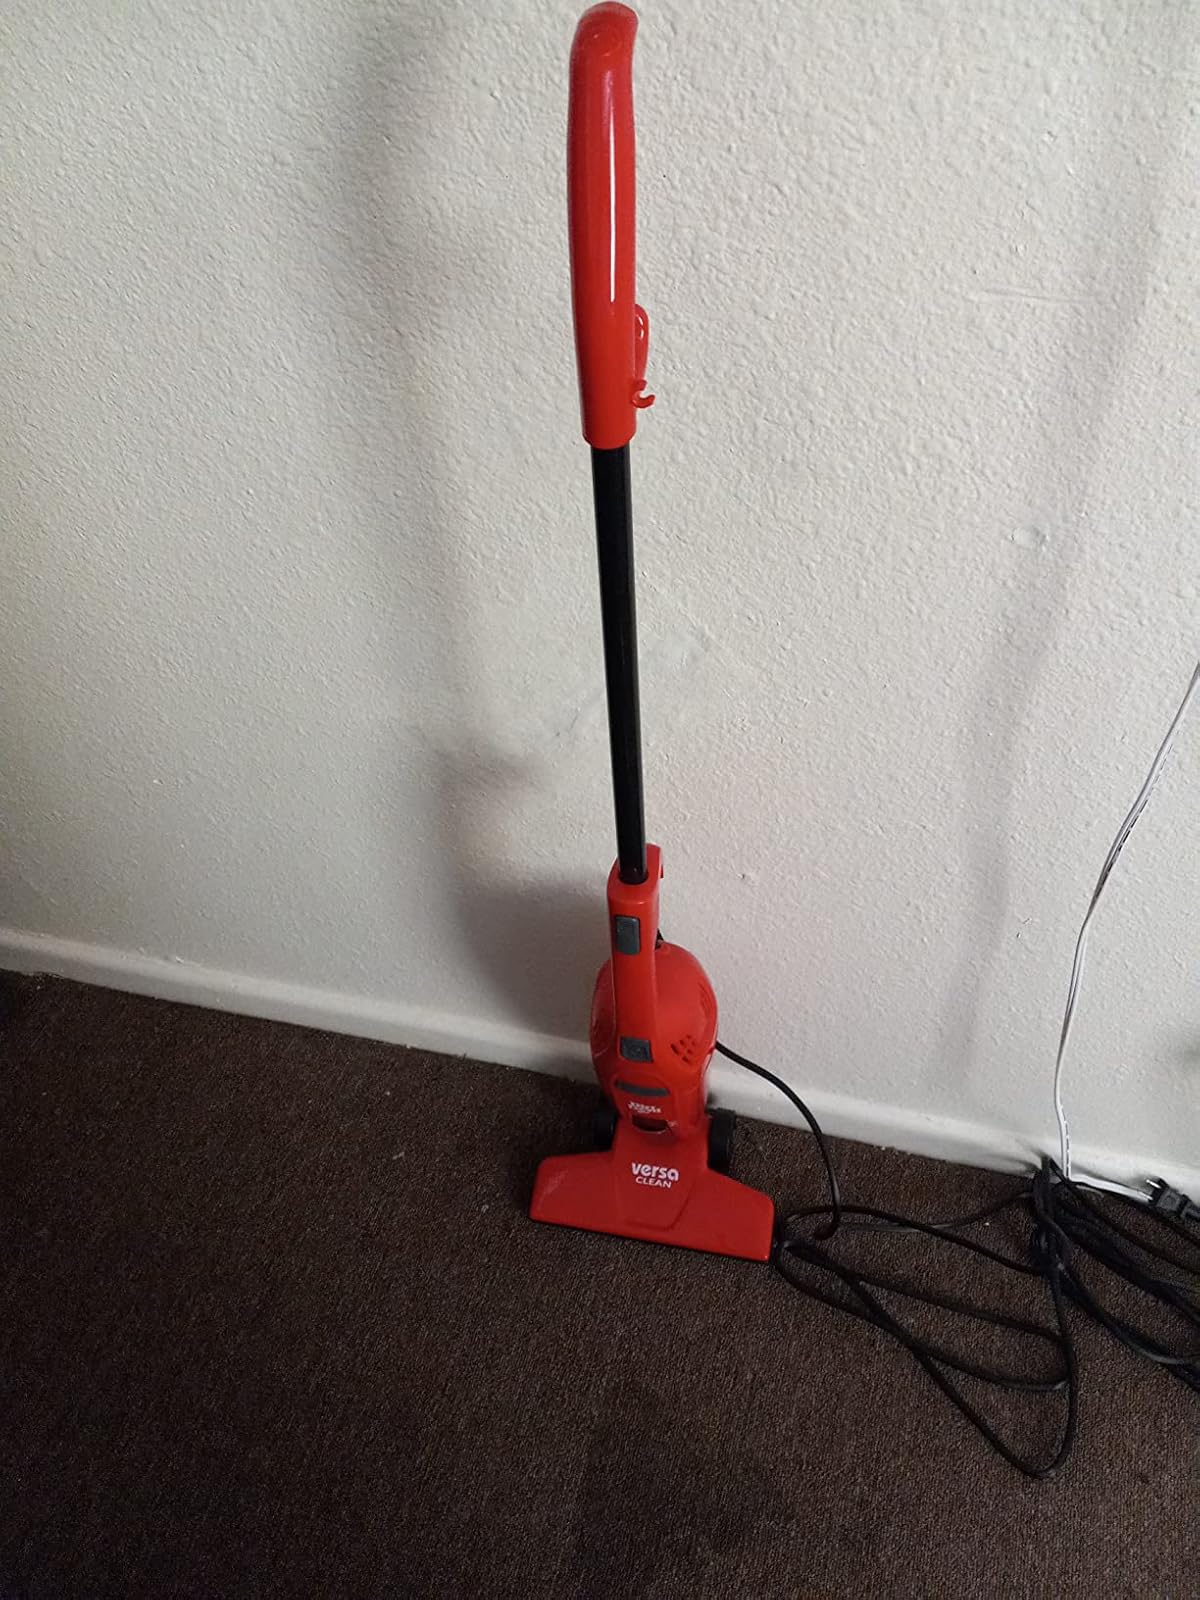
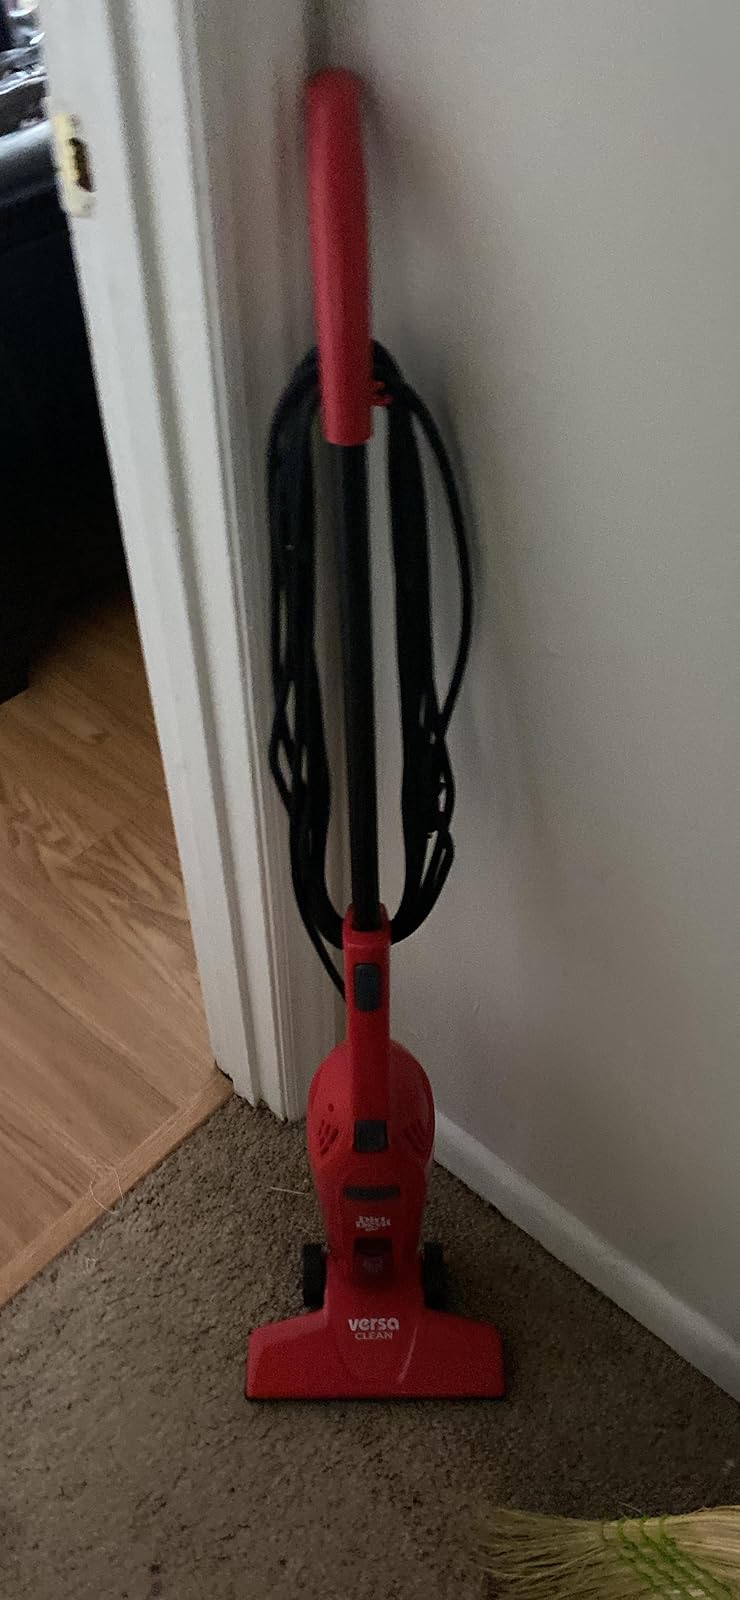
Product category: items_vacuum
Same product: yes